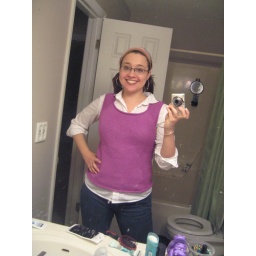
First time I've worn it in the winter. i really like it as a vest! sorry for the dirty bathroom mirror.